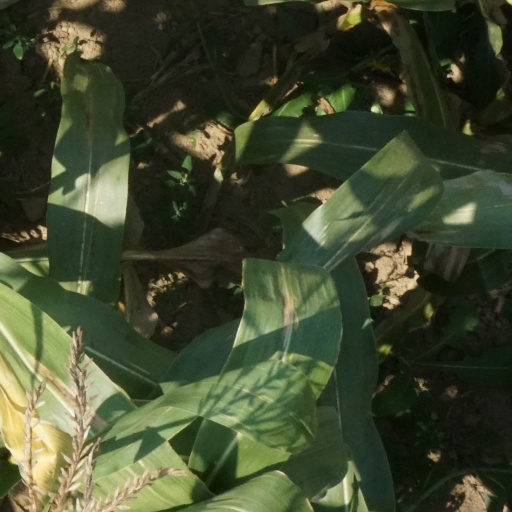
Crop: maize; corn